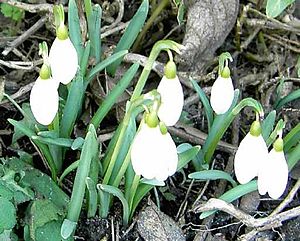
Vintergæk (slægt)
Vintergæk (Galanthus nivalis).
Vintergæk (Galanthus nivalis).
Slægten Vintergæk er udbredt i Balkan-området. Det er små løgplanter, som har hvide blomster med grønne markeringer. De formerer sig ved både løg og frø.